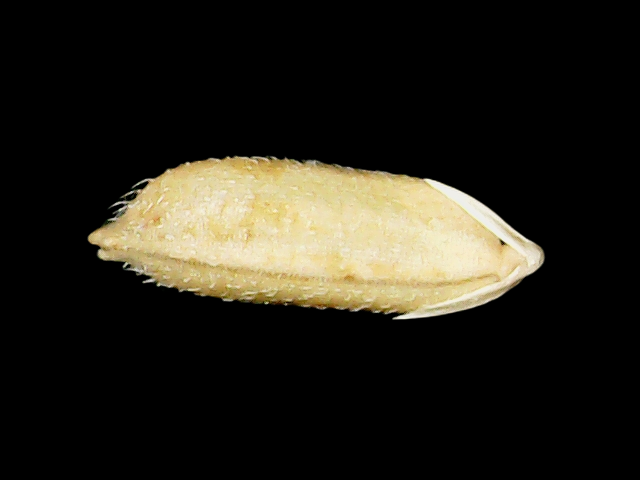
Rice variety: Bd51